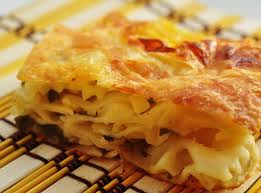
Yemek: borek